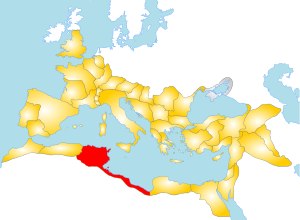
Ifriqiya
Ifriqiya i det romerske imperium.
Ifriqiya er det middelalderlige arabiske navn for den del af Nordafrika, der omfatter kystegnene af det der i dag er Tunesien, det østlige Algeriet og den vestlige del af Libyen. Området indbefatter hele den tidligere romerske provins Africa, og det arabiske navn er da også en afledning af det ældre latinske. I moderne tid er Ifriqiya blevet den arabiske betegnelse for hele det afrikanske kontinent.